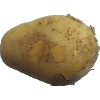
Label: white_potato